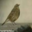
Label: bird